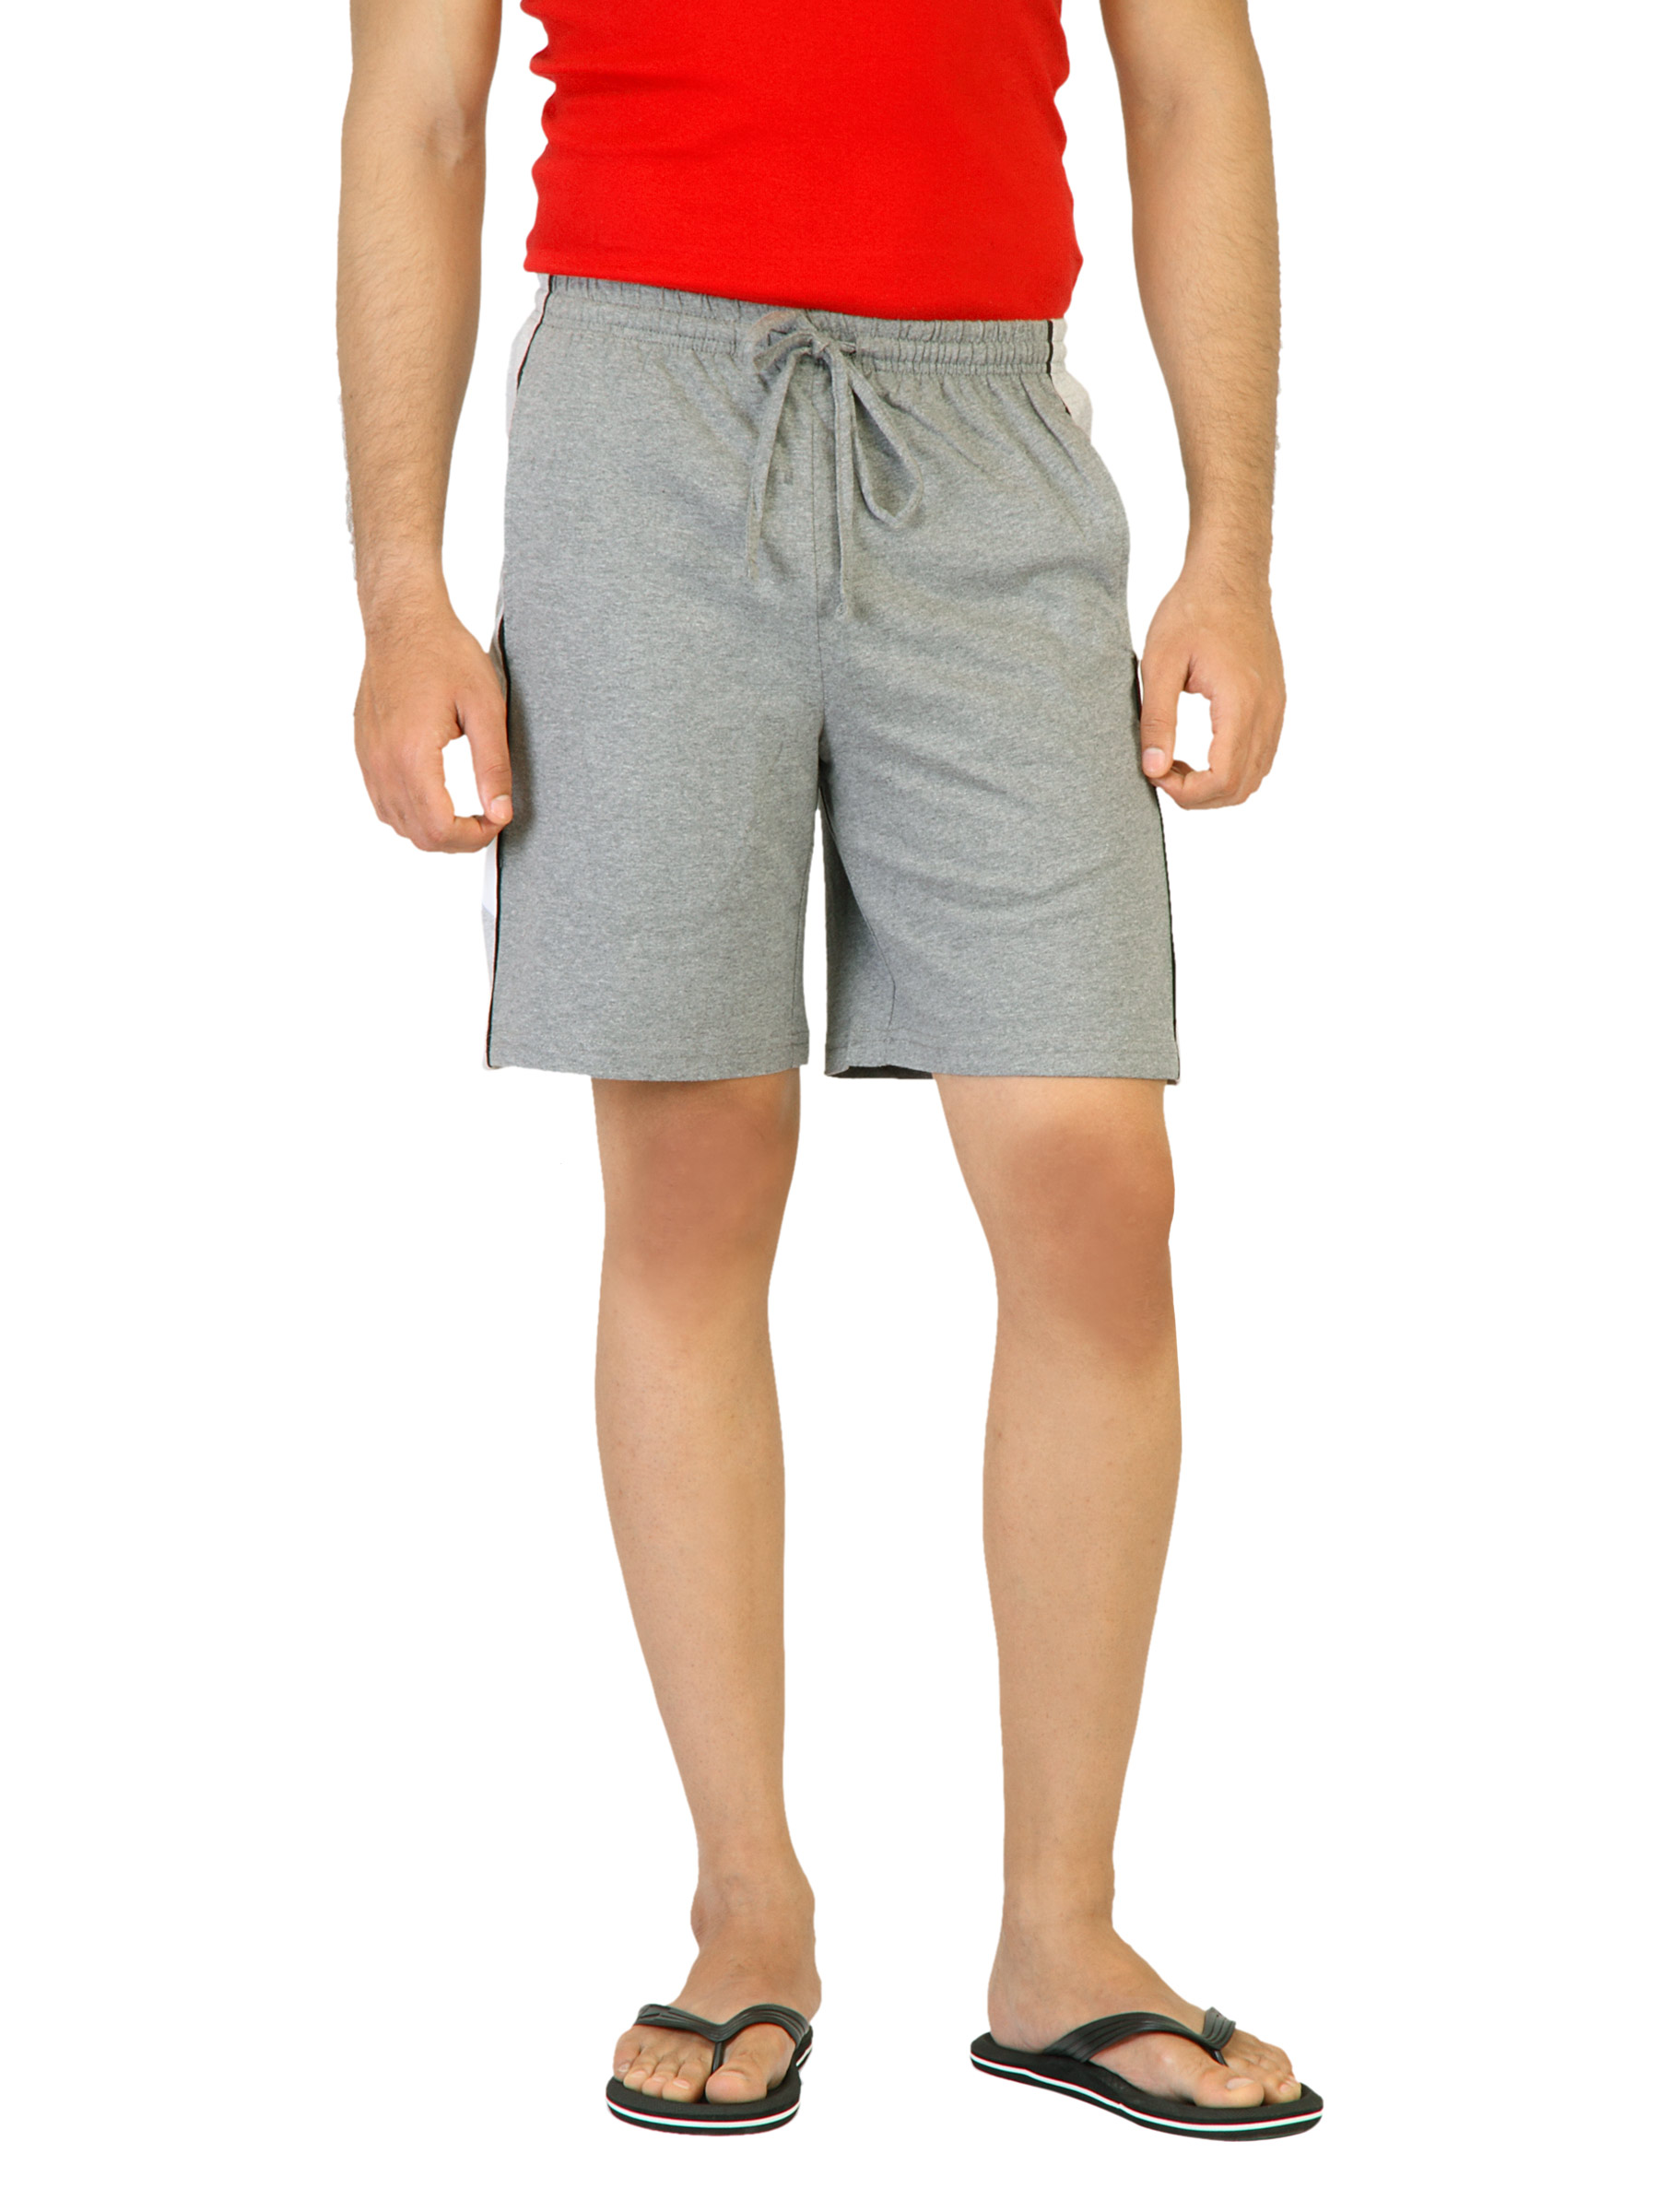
Hanes Men Knitted Grey Shorts
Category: Apparel / Loungewear and Nightwear / Lounge Shorts
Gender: Men
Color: Grey
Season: Summer 2016
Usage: Casual